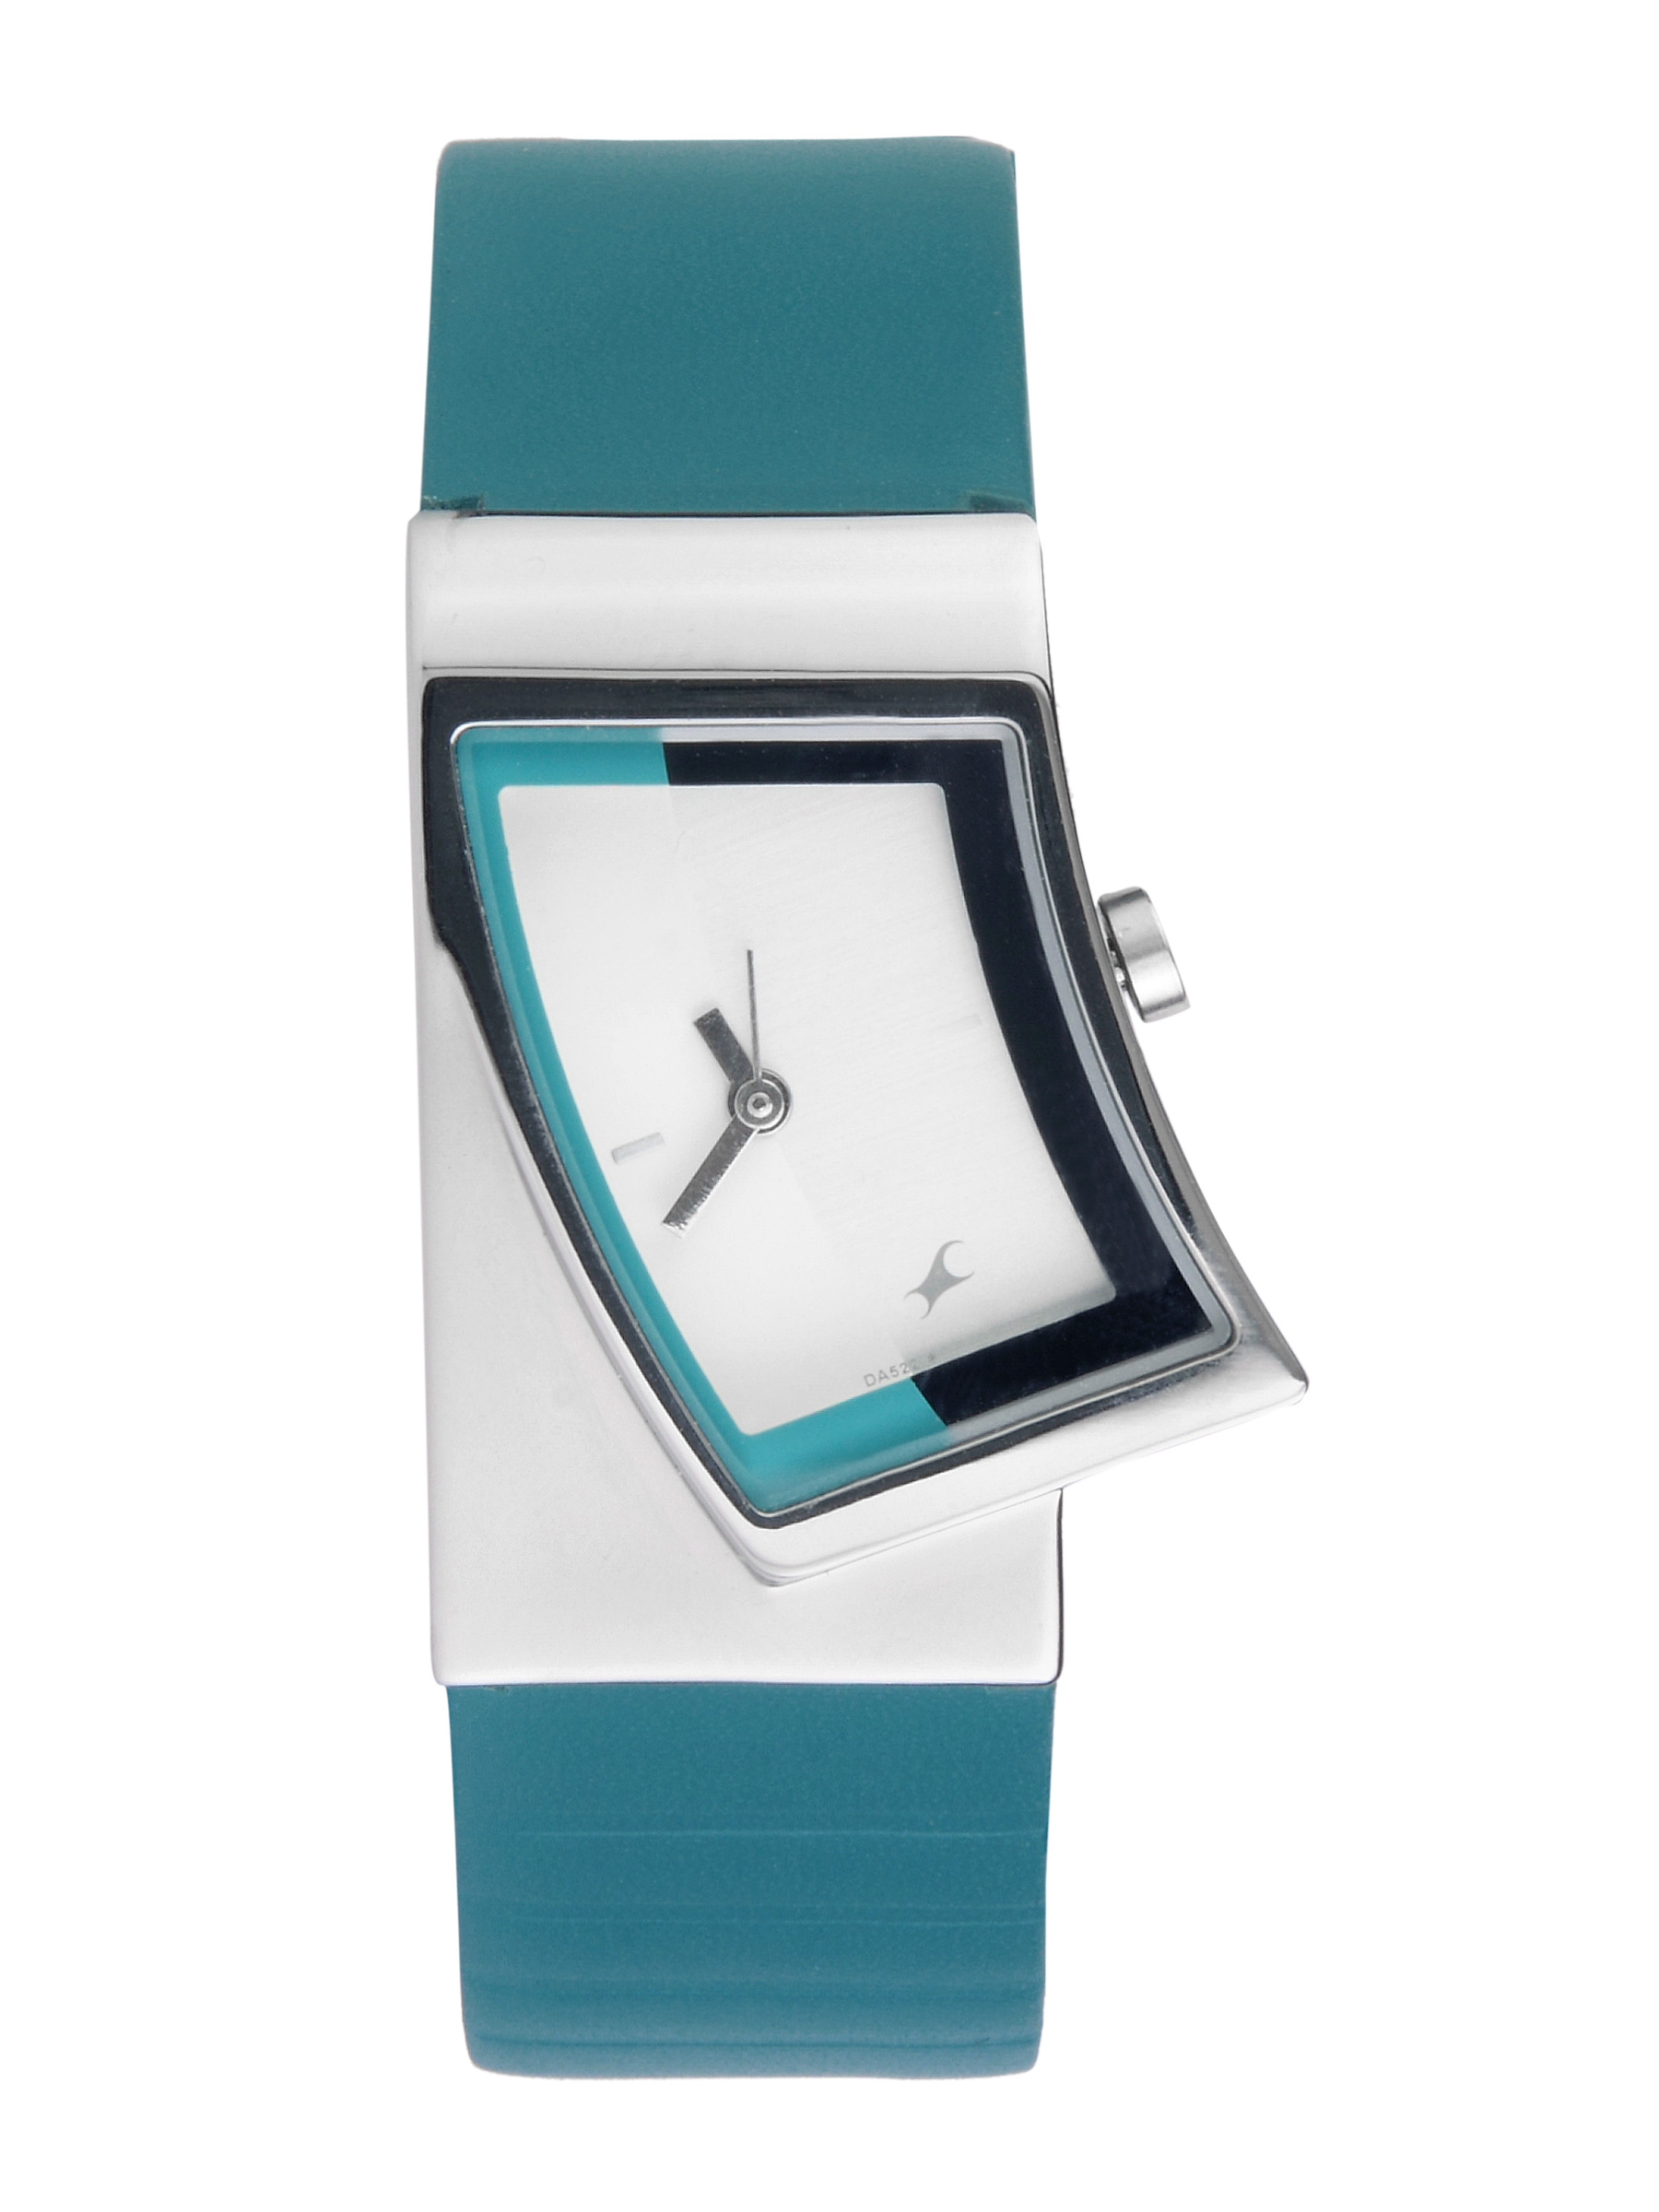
Fastrack Women White Casual Watch
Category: Accessories / Watches / Watches
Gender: Women
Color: White
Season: Winter 2016
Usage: Casual